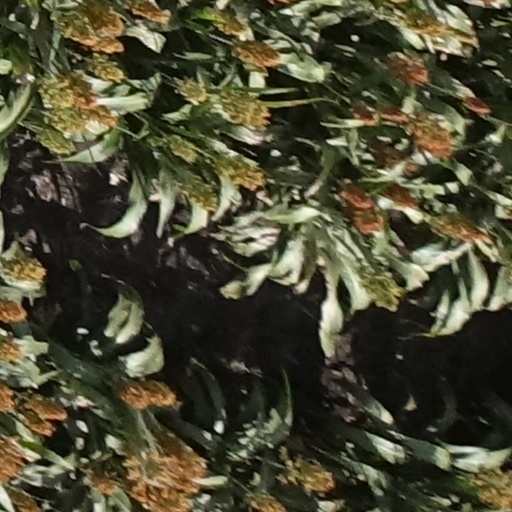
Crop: sorghum